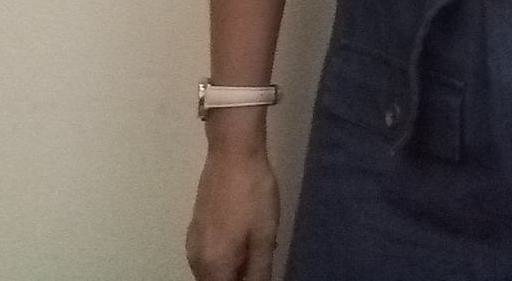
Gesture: no_gesture